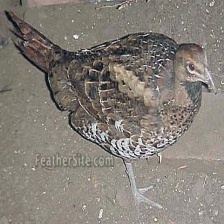
Species: ELLIOTS  PHEASANT
Scientific name: SYRMATICUS ELLIOTI